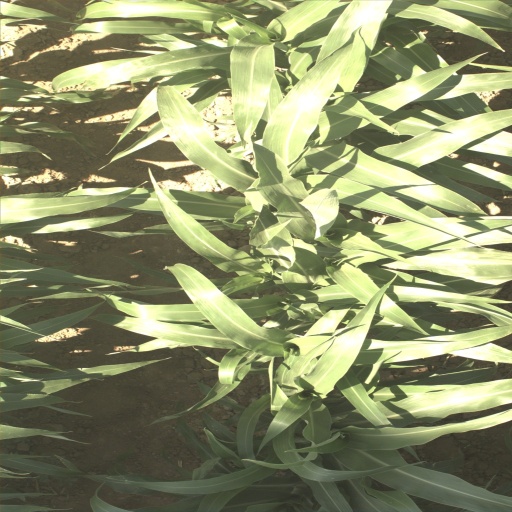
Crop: sorghum